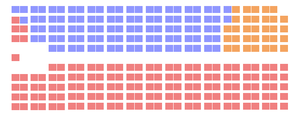
La 32ᵉ législature du Canada est en session du 14 avril 1980 au 9 juillet 1984. Sa composition est déterminée par les élections de 1980, tenues le 18 février 1980, et légèrement modifiée par des démissions et des élections partielles survenues avant les élections de 1984.